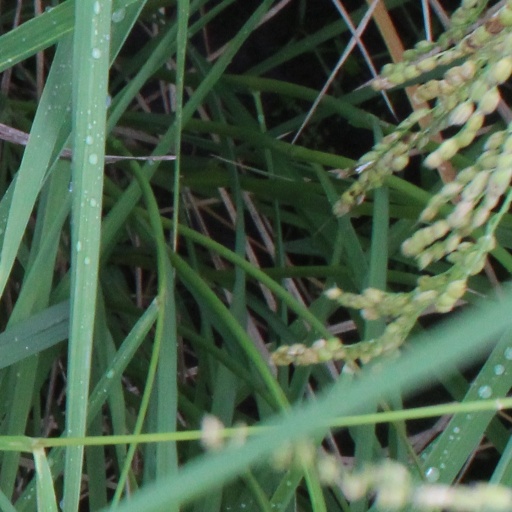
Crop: rice